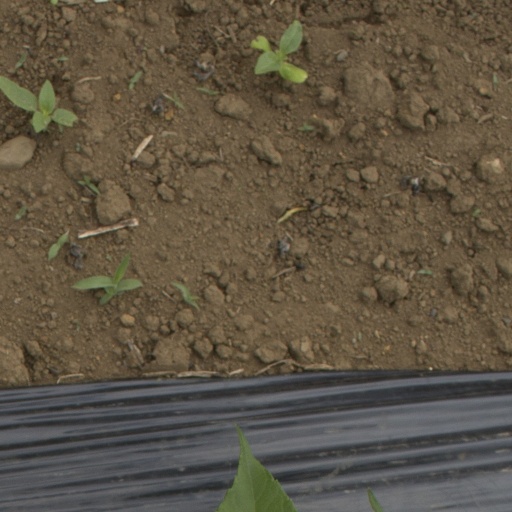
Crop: Jerusalem artichoke